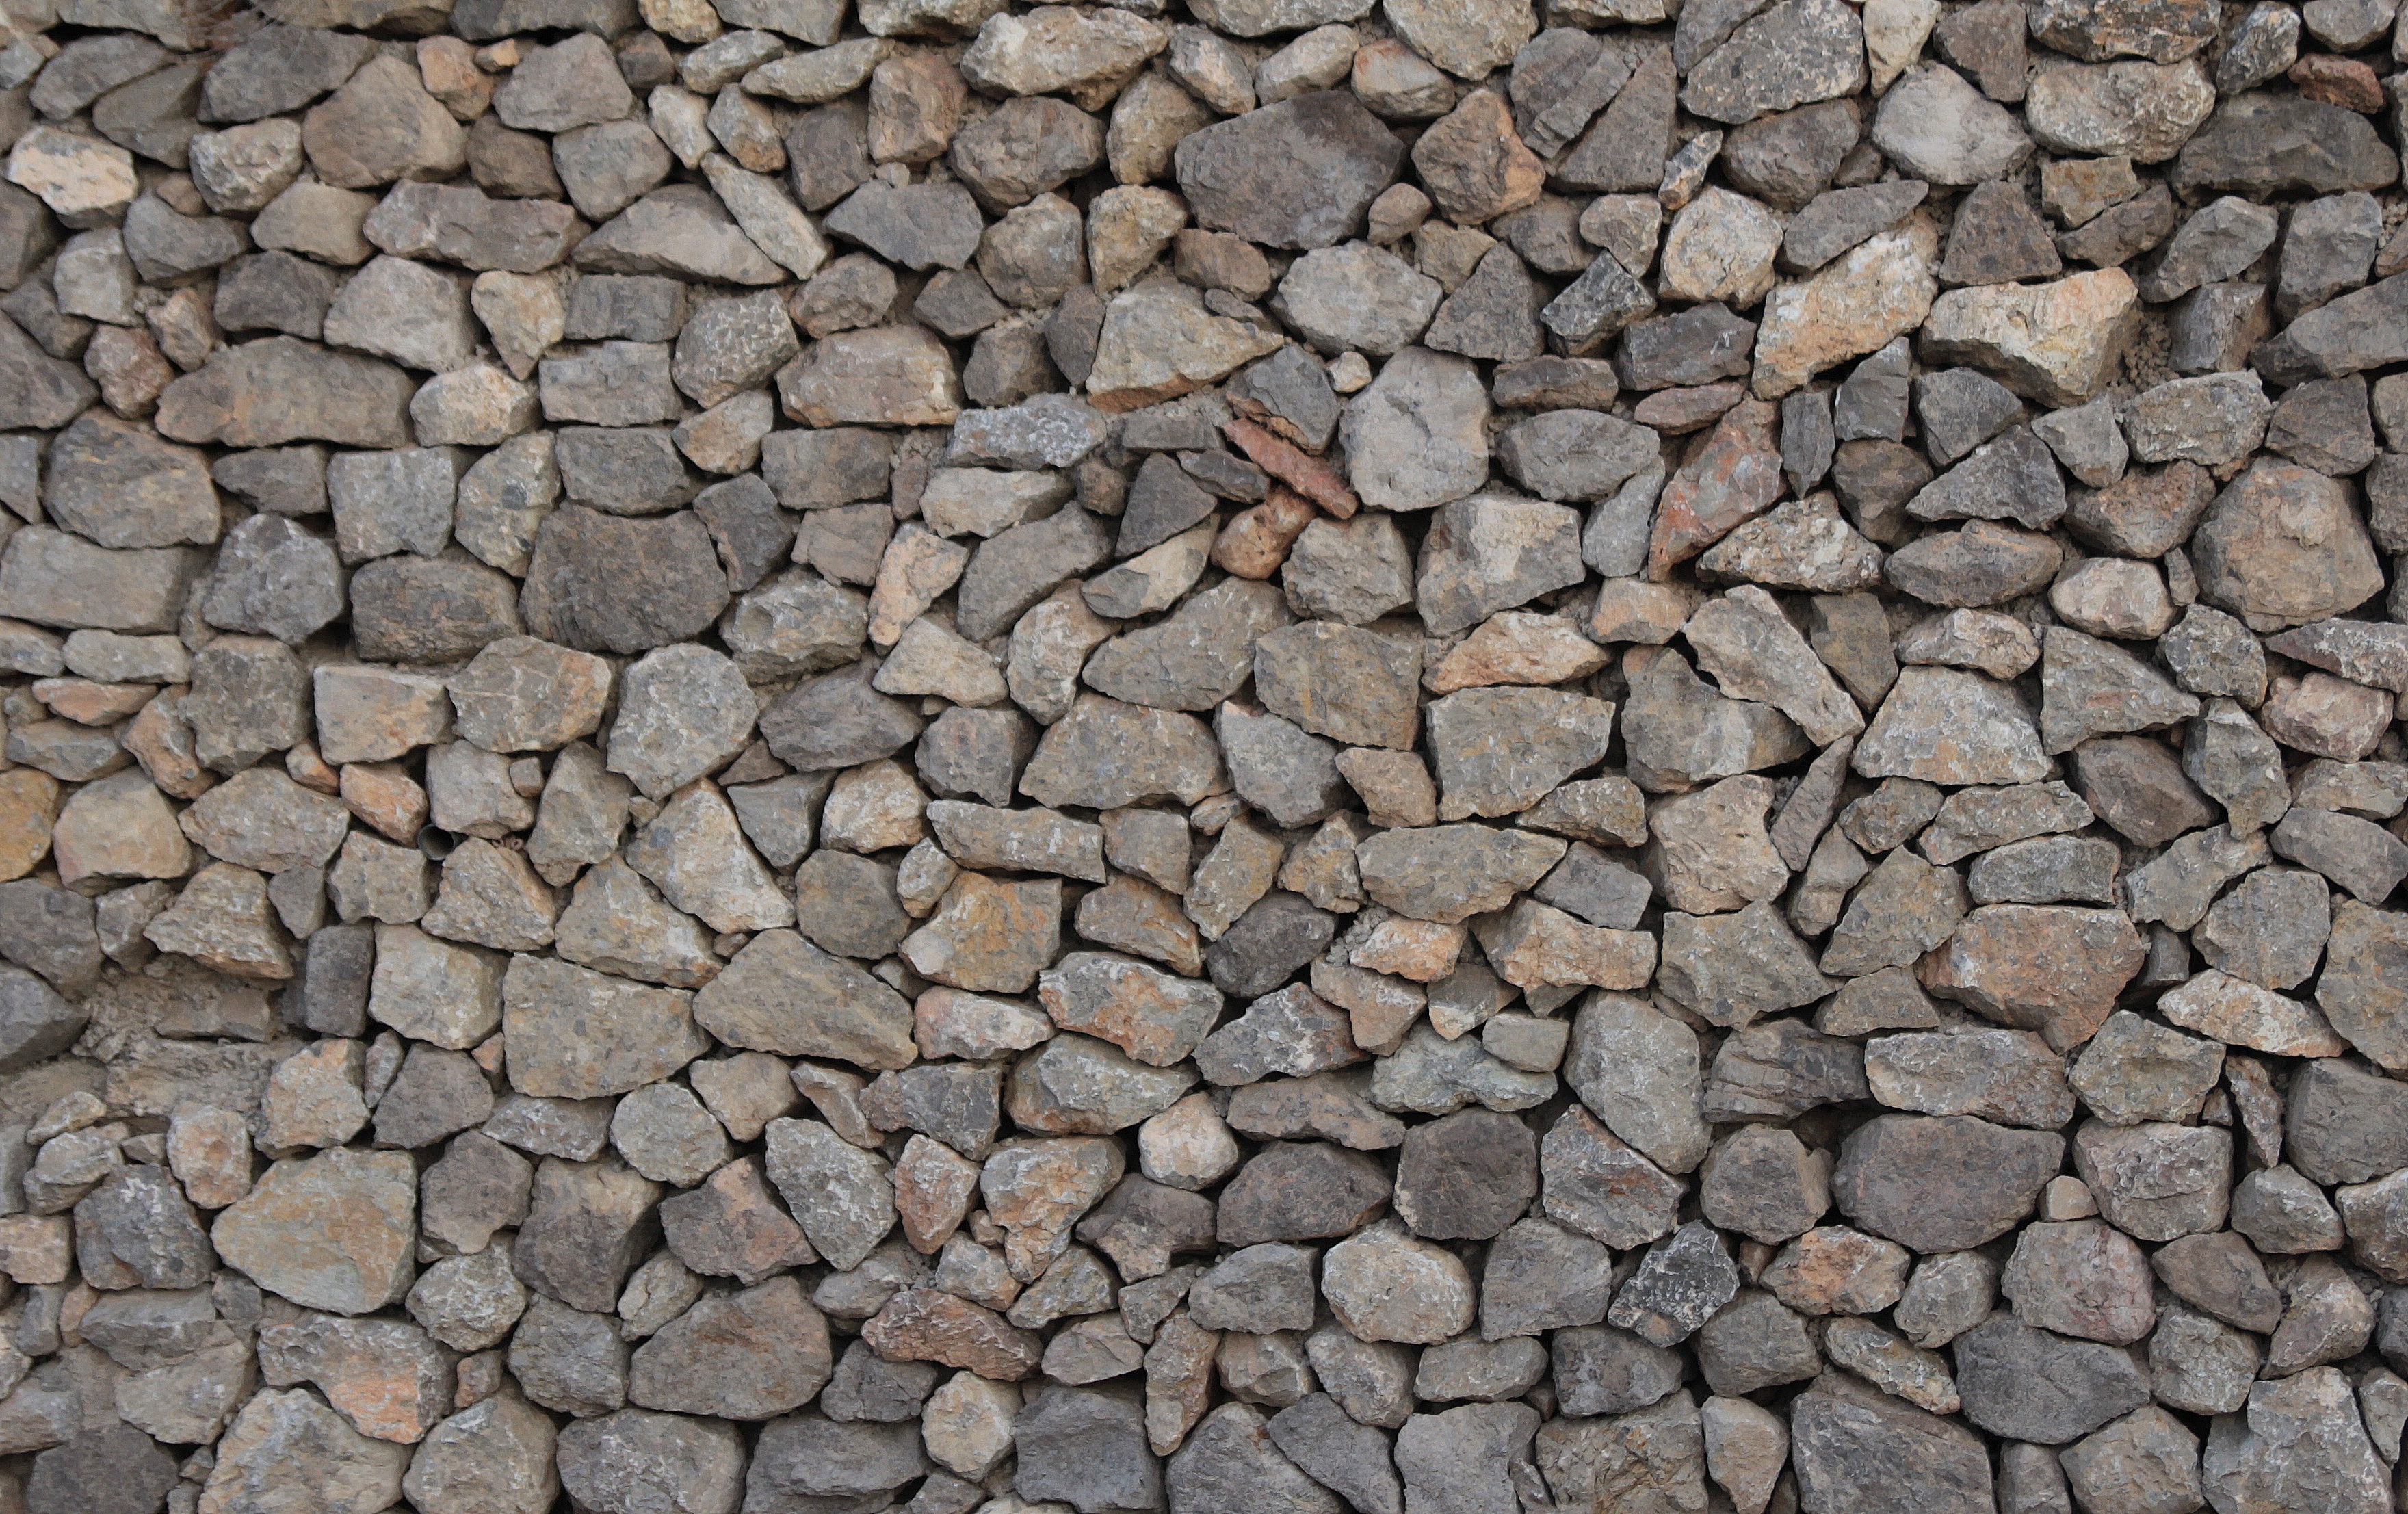
rock, wood, texture, floor, cobblestone, wall, asphalt, soil, stone wall, material, rubble, background, gravel, natural stone, flooring, road surface